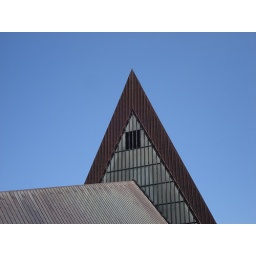
A rather brutal modern church building in Torshavn, against a blue sky.